Summary offence

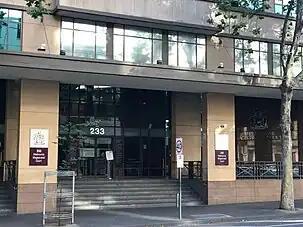
The Melbourne Magistrates' Court. In Victoria, Australia, all summary offences are heard in the Magistrates' Court

A summary offence or petty offence is a violation in some common law jurisdictions that can be proceeded against summarily, without the right to a jury trial and/or indictment (required for an indictable offence).